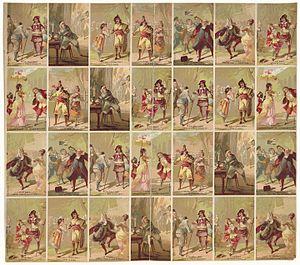
Scènes de l'opérette Les cloches de Corneville
Les Cloches de Corneville est un opéra-comique en trois actes de Robert Planquette, sur un livret de Clairville et Charles Gabet, créé à Paris, au Théâtre des Folies-Dramatiques, le 19 avril 1877. C'est l'œuvre la plus célèbre de Planquette.